Poggio Bracciolini

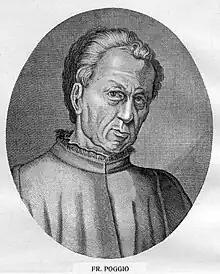
Engraving of Bracciolini

Gian Francesco Poggio Bracciolini (11 February 1380 – 30 October 1459), usually referred to simply as Poggio Bracciolini, was an Italian scholar and an early Renaissance humanist. He is noted for rediscovering and recovering many classical Latin manuscripts, mostly decaying and forgotten in German, Swiss, and French monastic libraries. His most celebrated finds are "De rerum natura", the only surviving work by Lucretius, "De architectura" by Vitruvius, lost orations by Cicero such as "Pro Sexto Roscio", Quintilian's "Institutio Oratoria", Statius' "Silvae", Ammianus Marcellinus' "Res Gestae" ("Rerum gestarum Libri XXXI"), and Silius Italicus's "Punica", as well as works by several minor authors such as Frontinus' "De aquaeductu", Nonius Marcellus, Probus, Flavius Caper, and Eutyches.